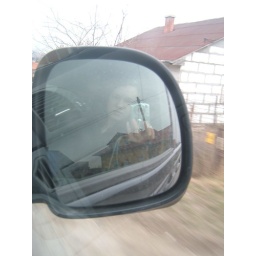
me taking a pictur of me in the sideview mirror of our rental van (wich is gone now) while moving